Podolian Voivodeship

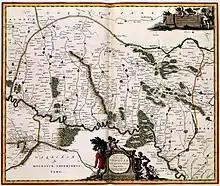
Map of the Podolian Voivodeship from 1664

Zygmunt Gloger in his monumental book "Historical Geography of the Lands of Old Poland" gives a detailed description of Podole Voivodeship: